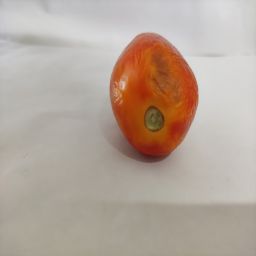
Crop: Tomato
Quality: Old